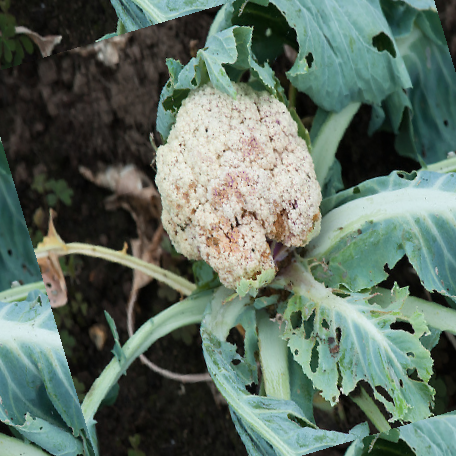
Label: Bacterial spot rot